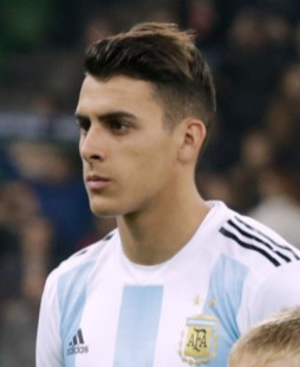
Cristian Pavón
Cristian Pavón, er en argentinsk fodboldspiller.